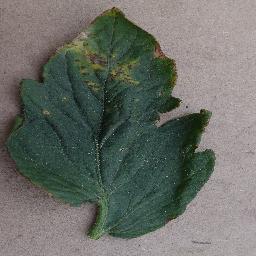
Label: Tomato___Bacterial_spot